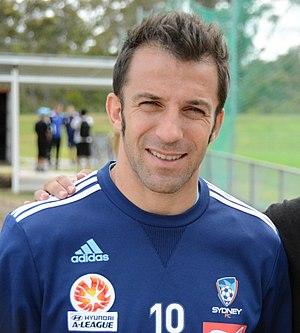
Alessandro Del Piero, né le 9 novembre 1974 à Conegliano, est un ancien footballeur international italien évoluant au poste d'attaquant.